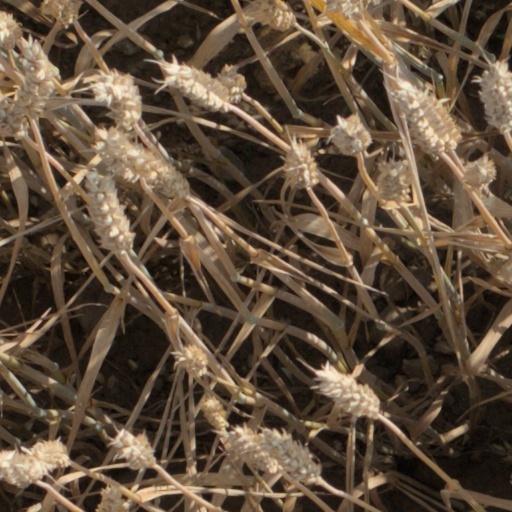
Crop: wheat